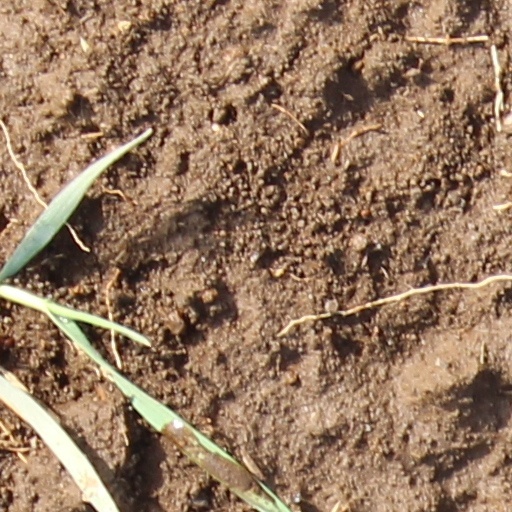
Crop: wheat